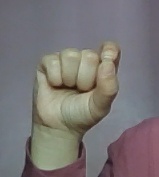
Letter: fa